Denver Pioneers

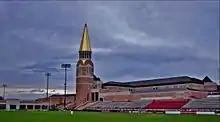
Richie Center and soccer field

The DU men's soccer team has appeared in the 1970, 2008, 2010, 2013, 2014, 2015, 2016, 2018, 2019 and 2022 NCAA tournaments, reaching its first ever NCAA College Cup (final four) in 2016 in Houston, where the Pioneers lost in double overtime, 2–1 to Wake Forest University. Jamie Franks was named the program's 10th head coach in January 2015.